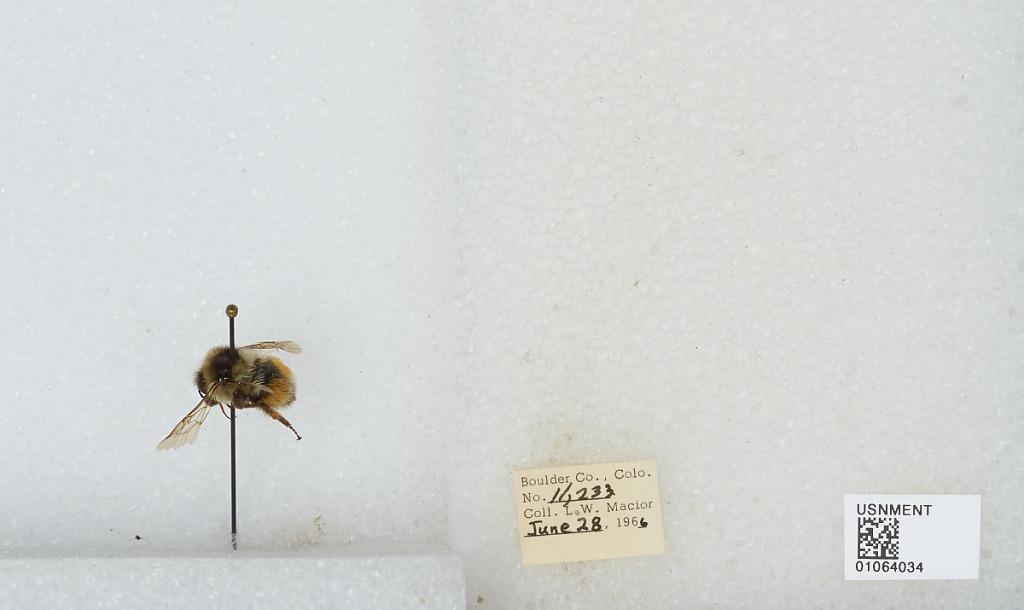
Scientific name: Bombus (Pyrobombus) bifarius Cresson
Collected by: L. Macior
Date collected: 1966-6-28
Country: United States
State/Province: Colorado
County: Boulder
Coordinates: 40.0017, -105.308